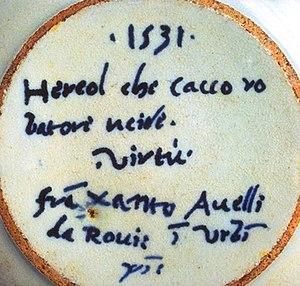
Francesco Xanto Avelli est un peintre et un céramiste italien maniériste connu pour ses majoliques.